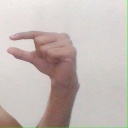
अक्षर: ग